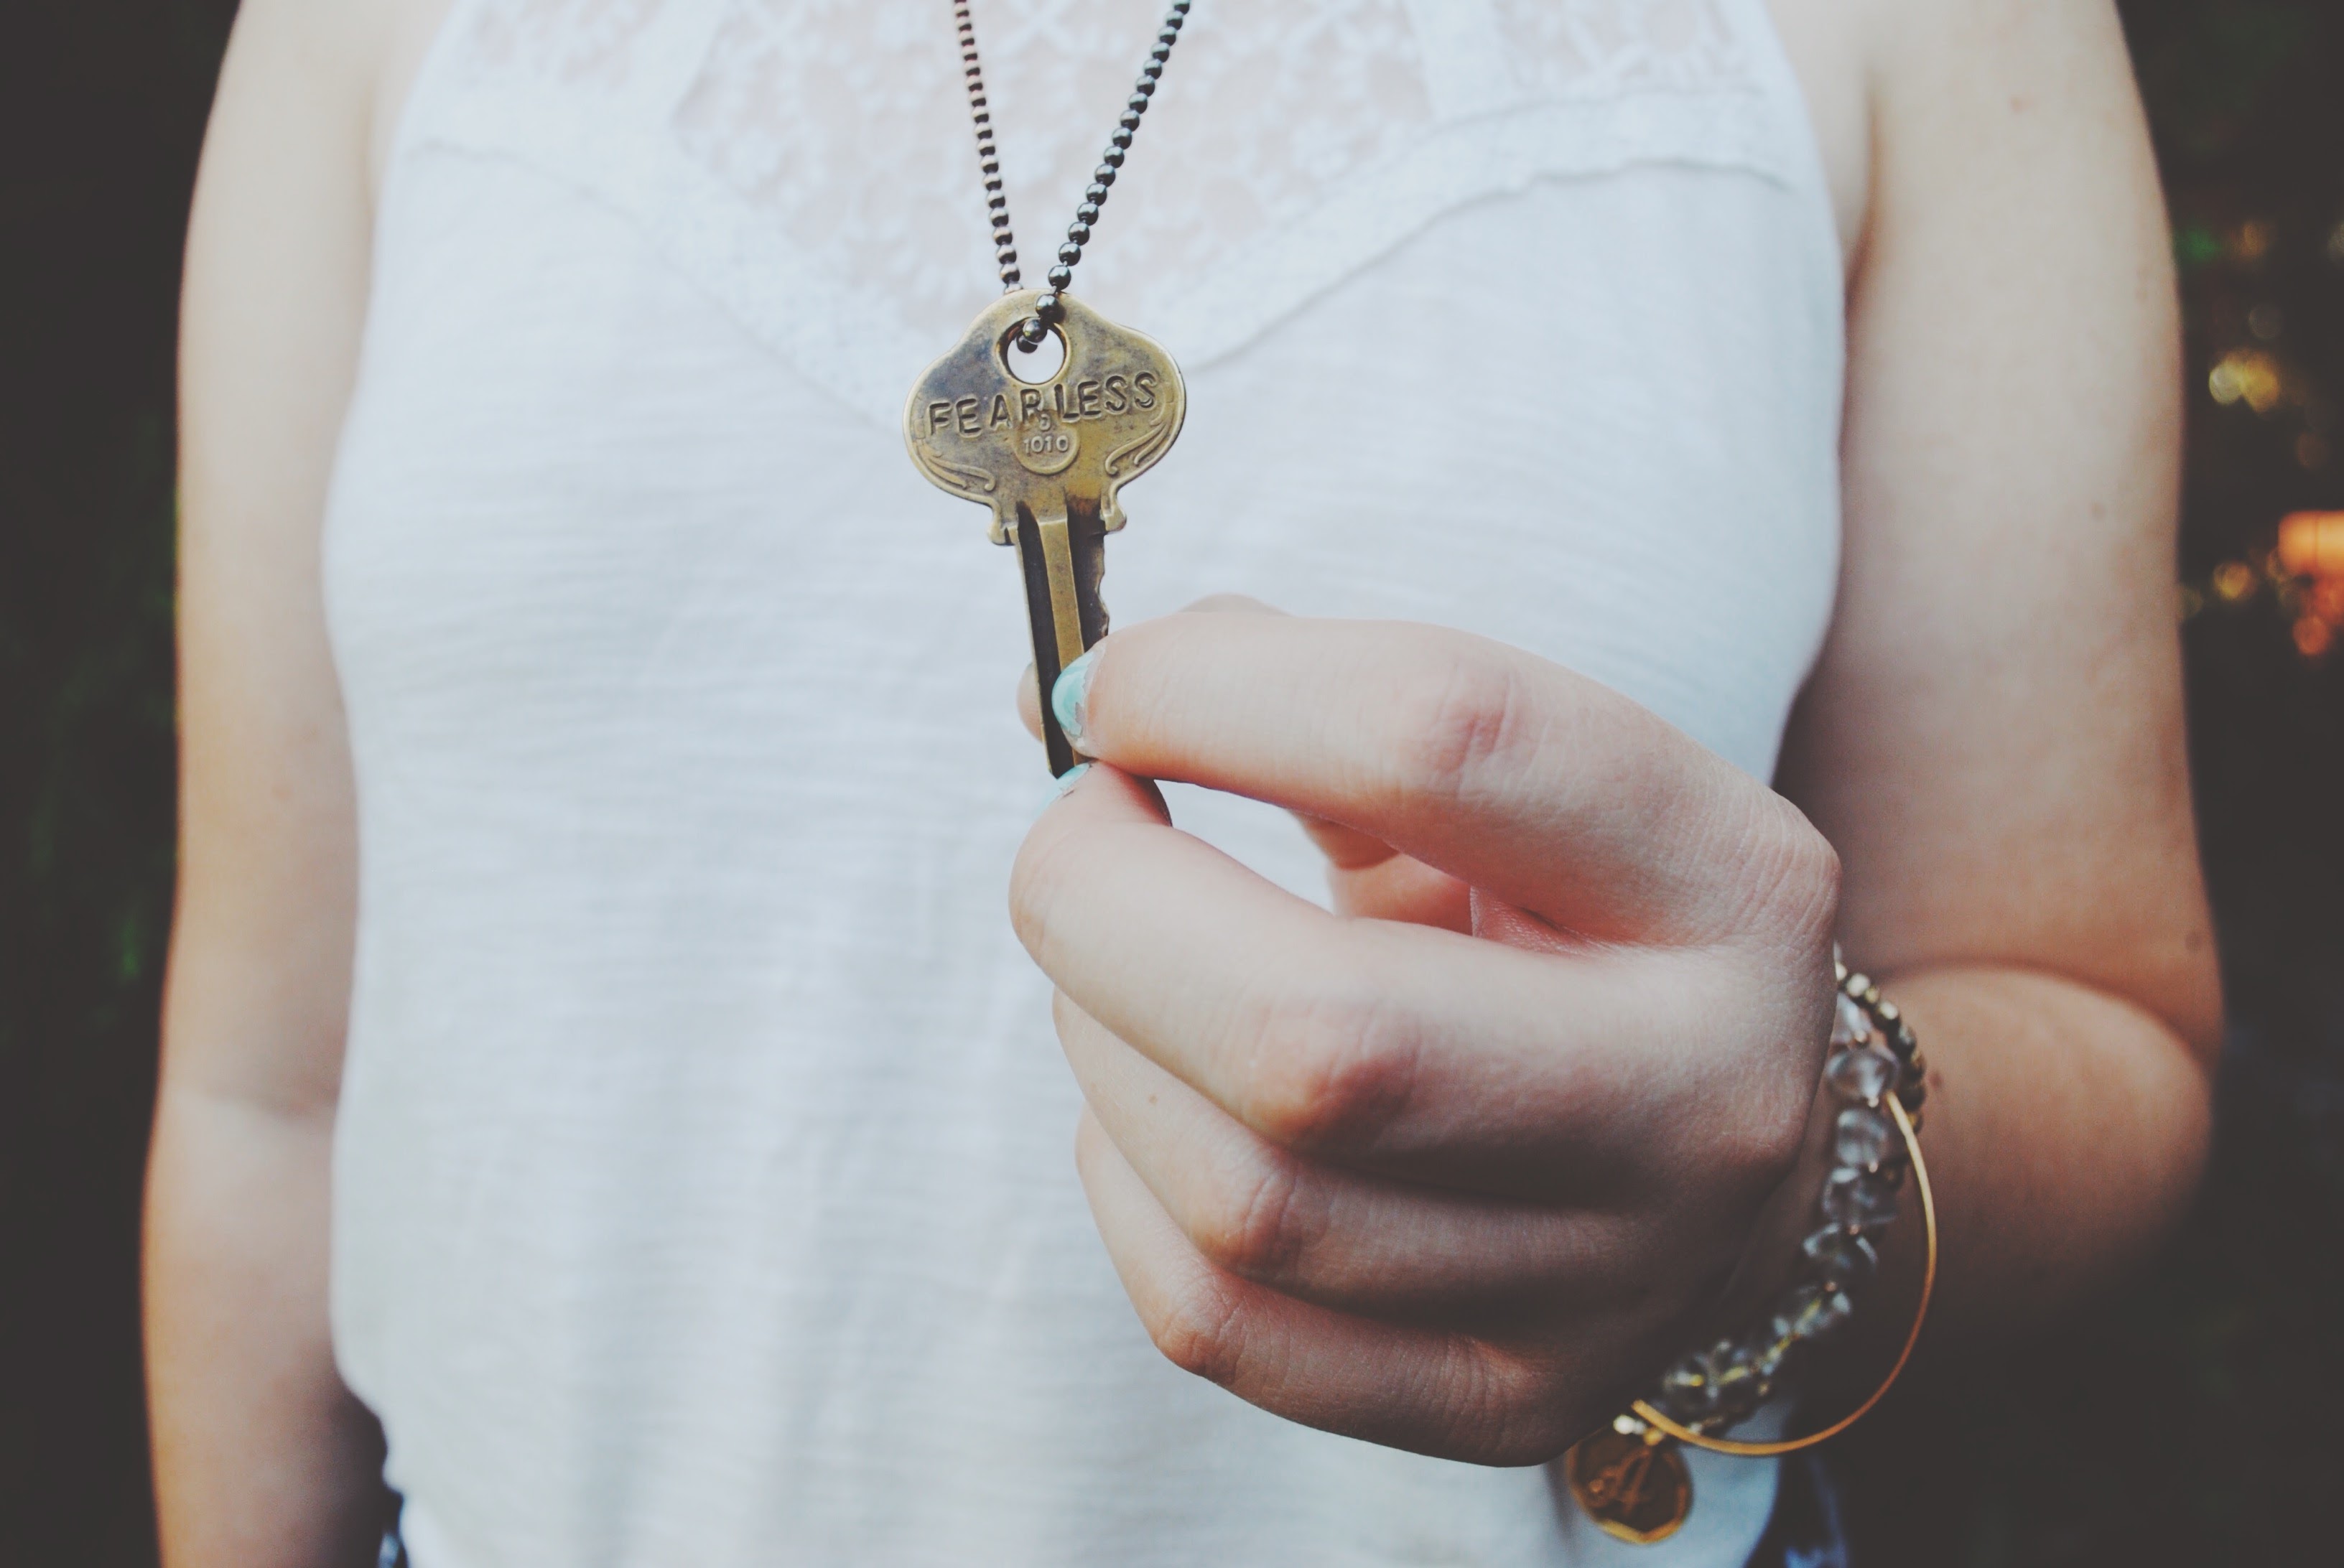
hand, person, woman, chain, finger, key, arm, necklace, human body, jewellery, bracelets, organ, fearless, fashion accessory, royalty free images